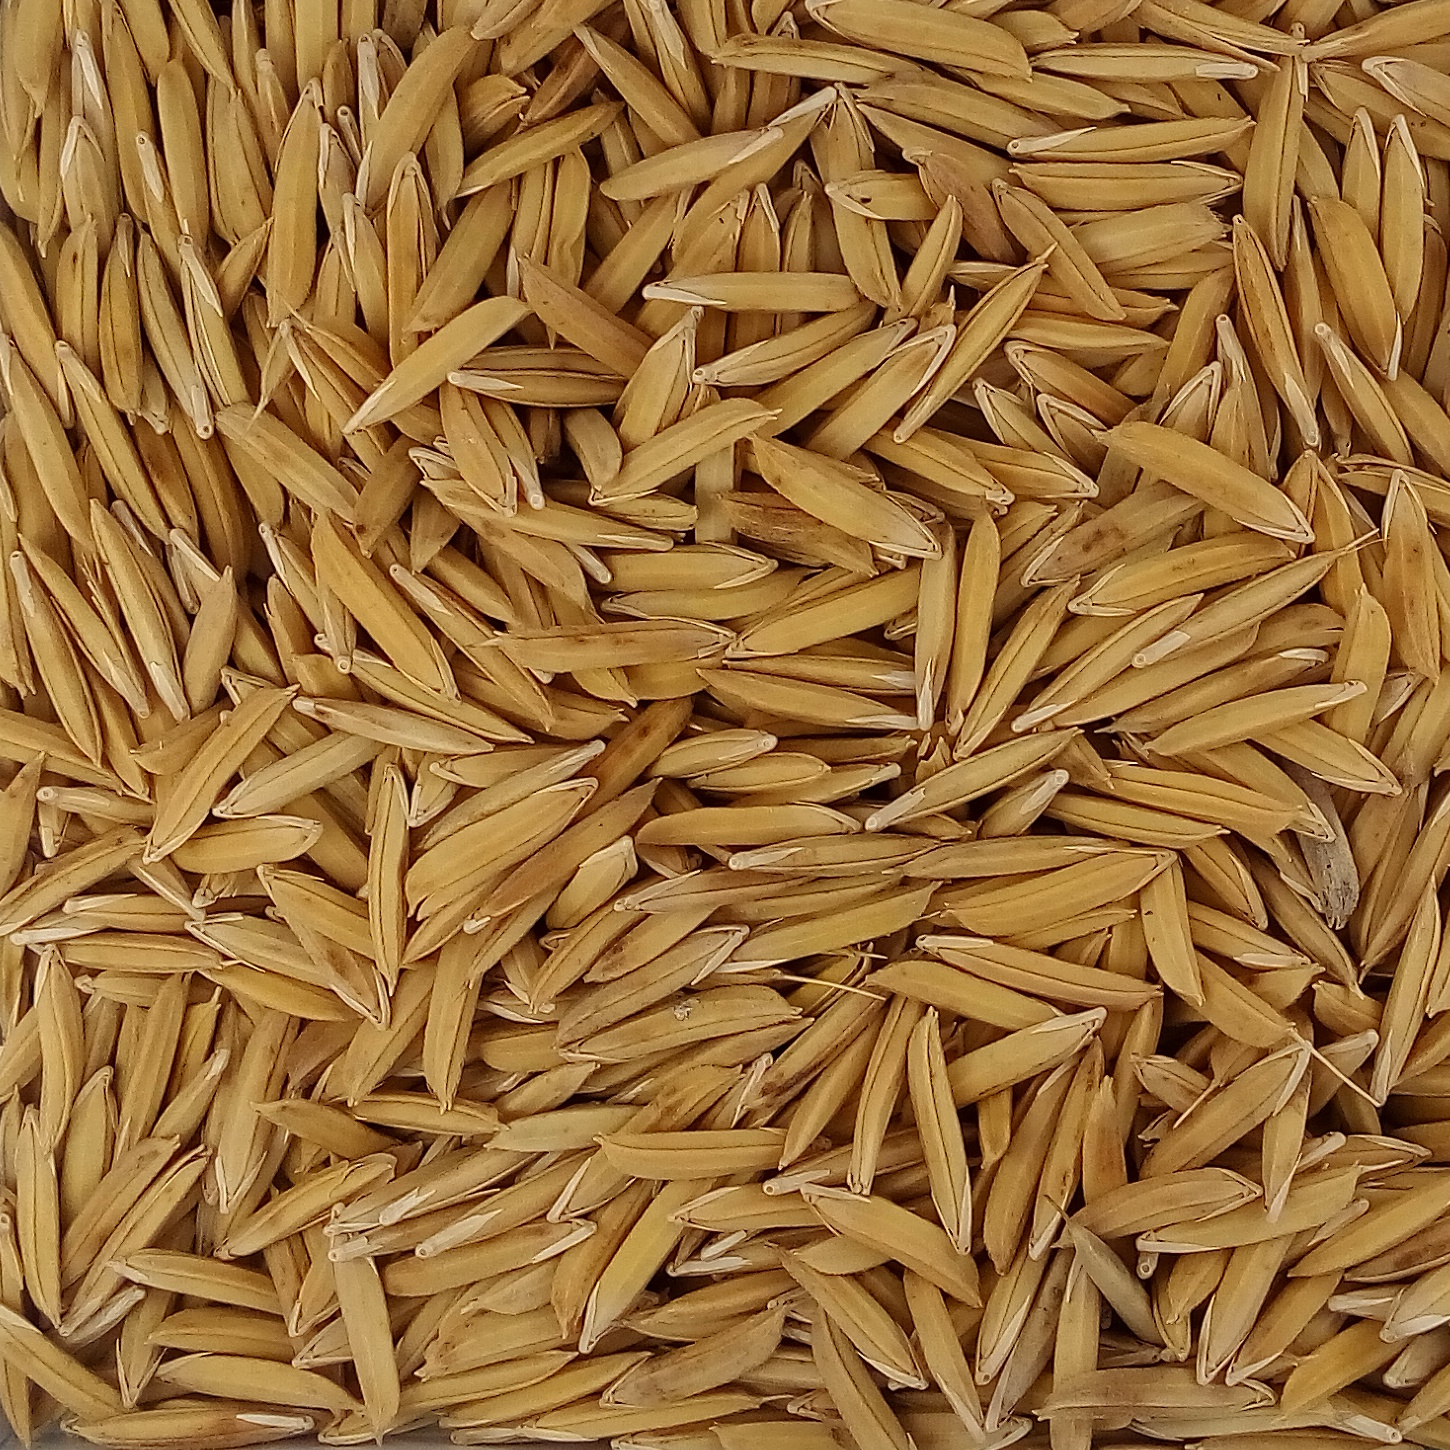
Rice seed variety: 1121